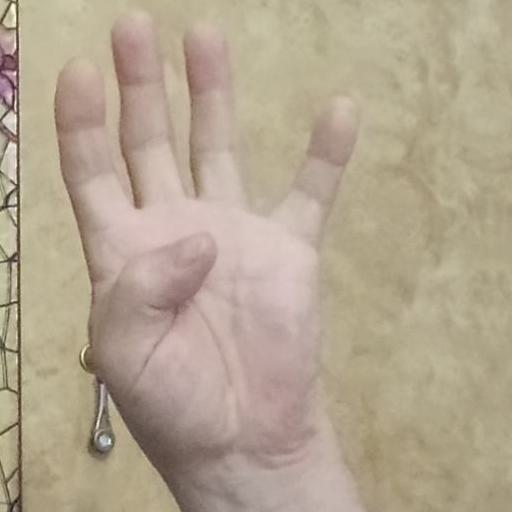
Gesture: four